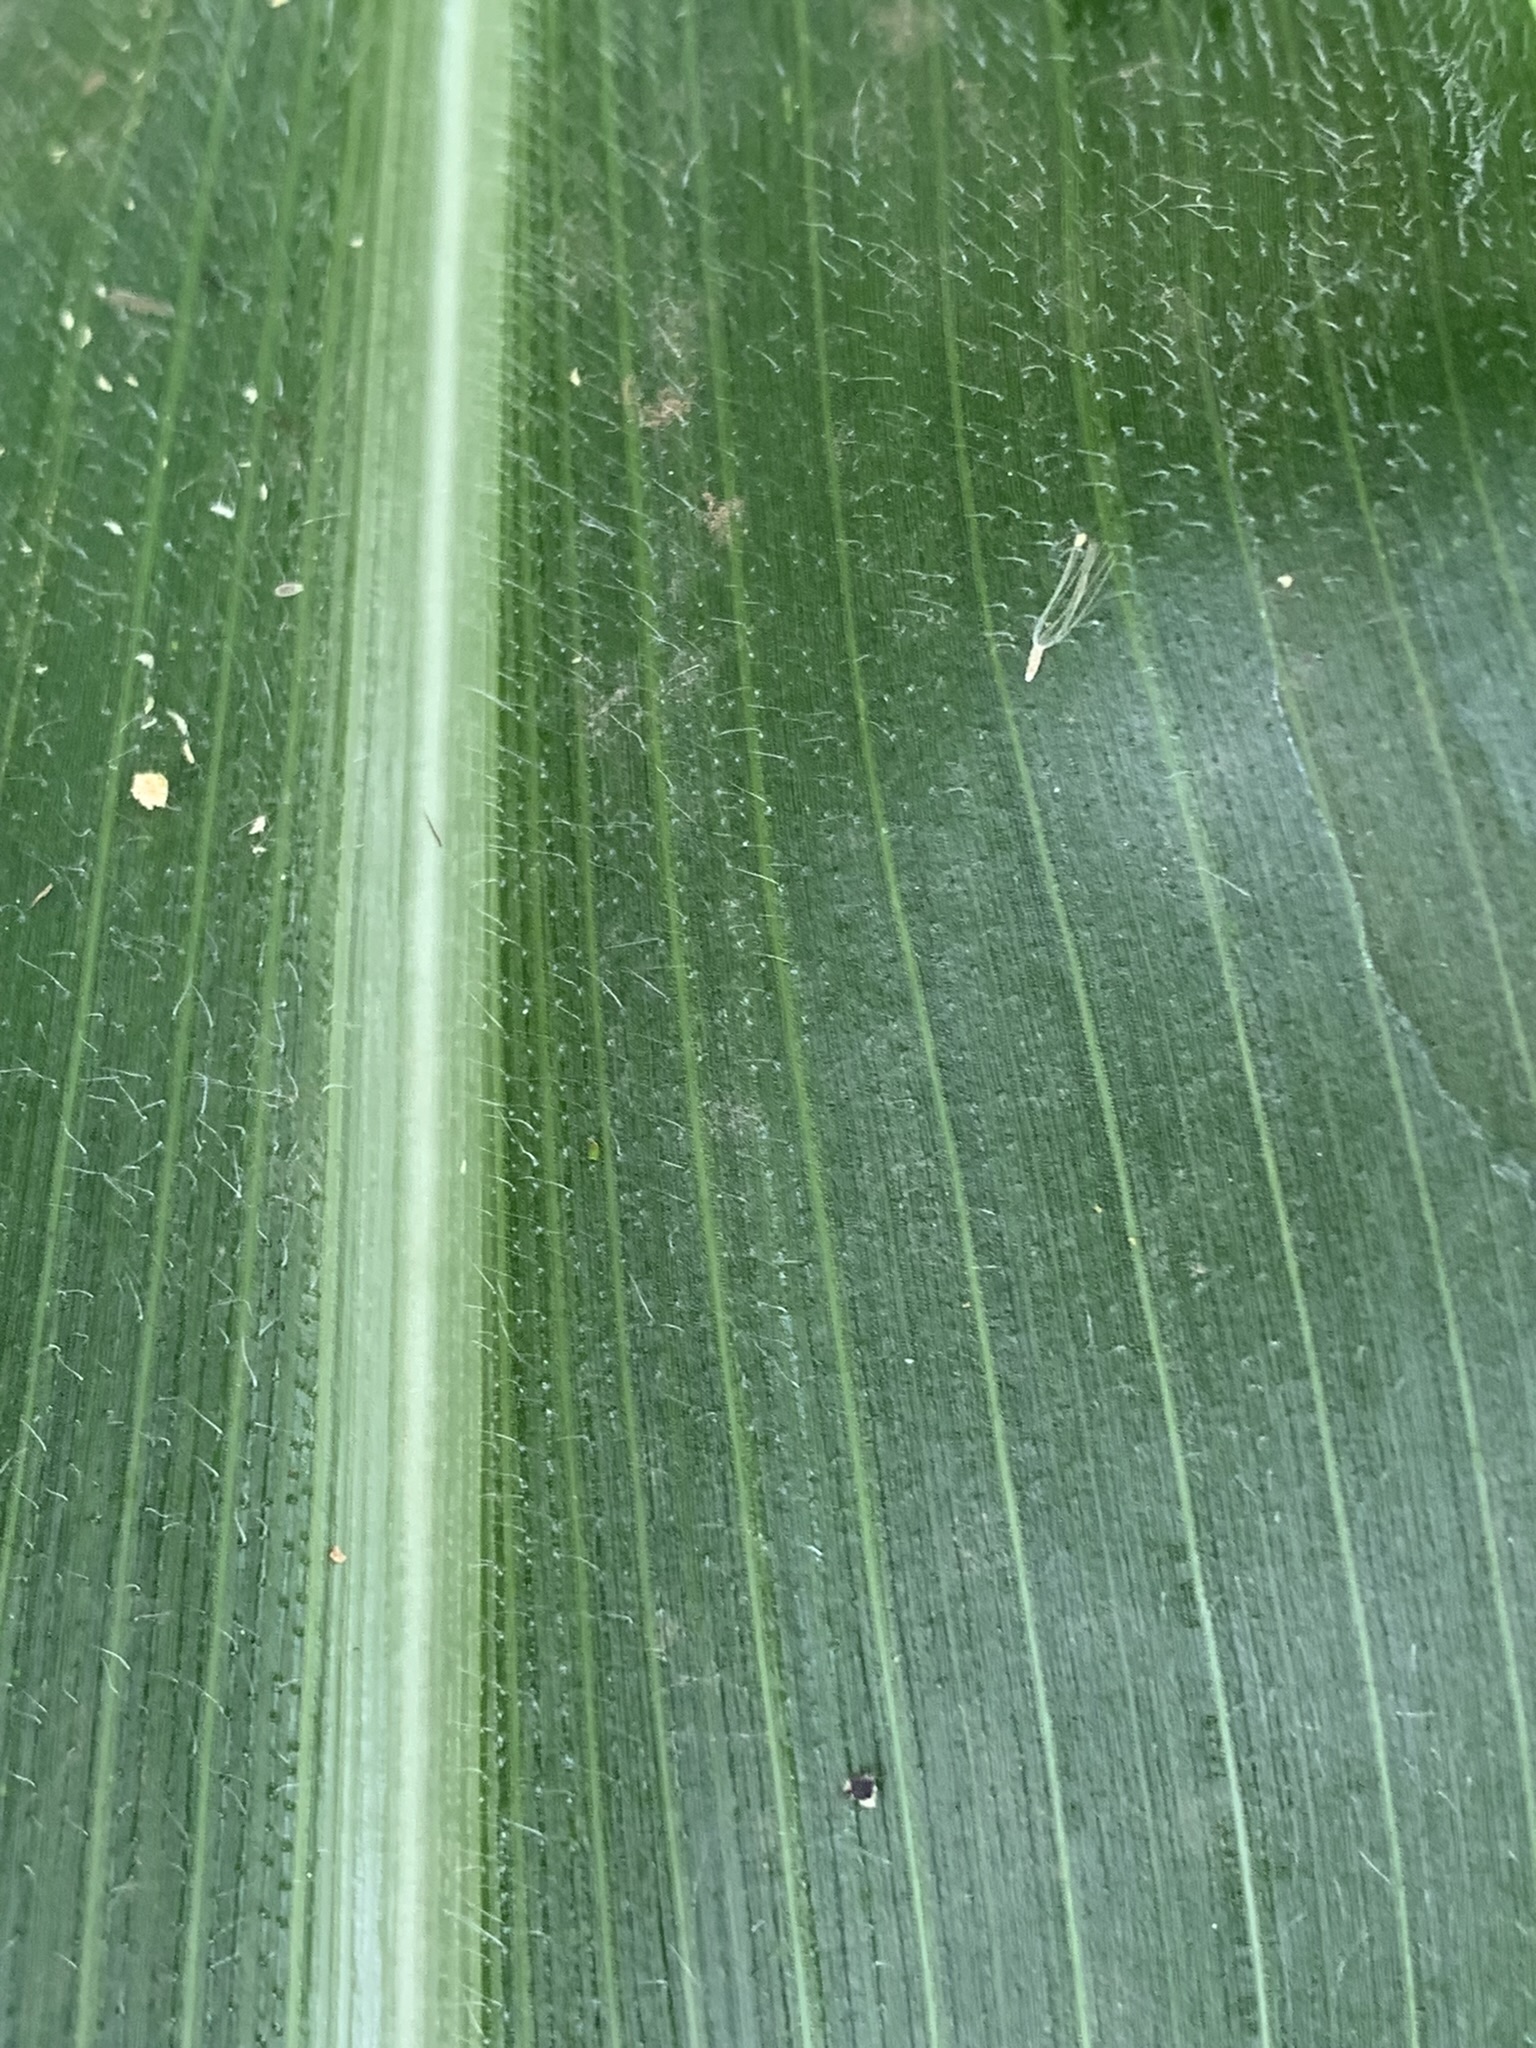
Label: Healthy